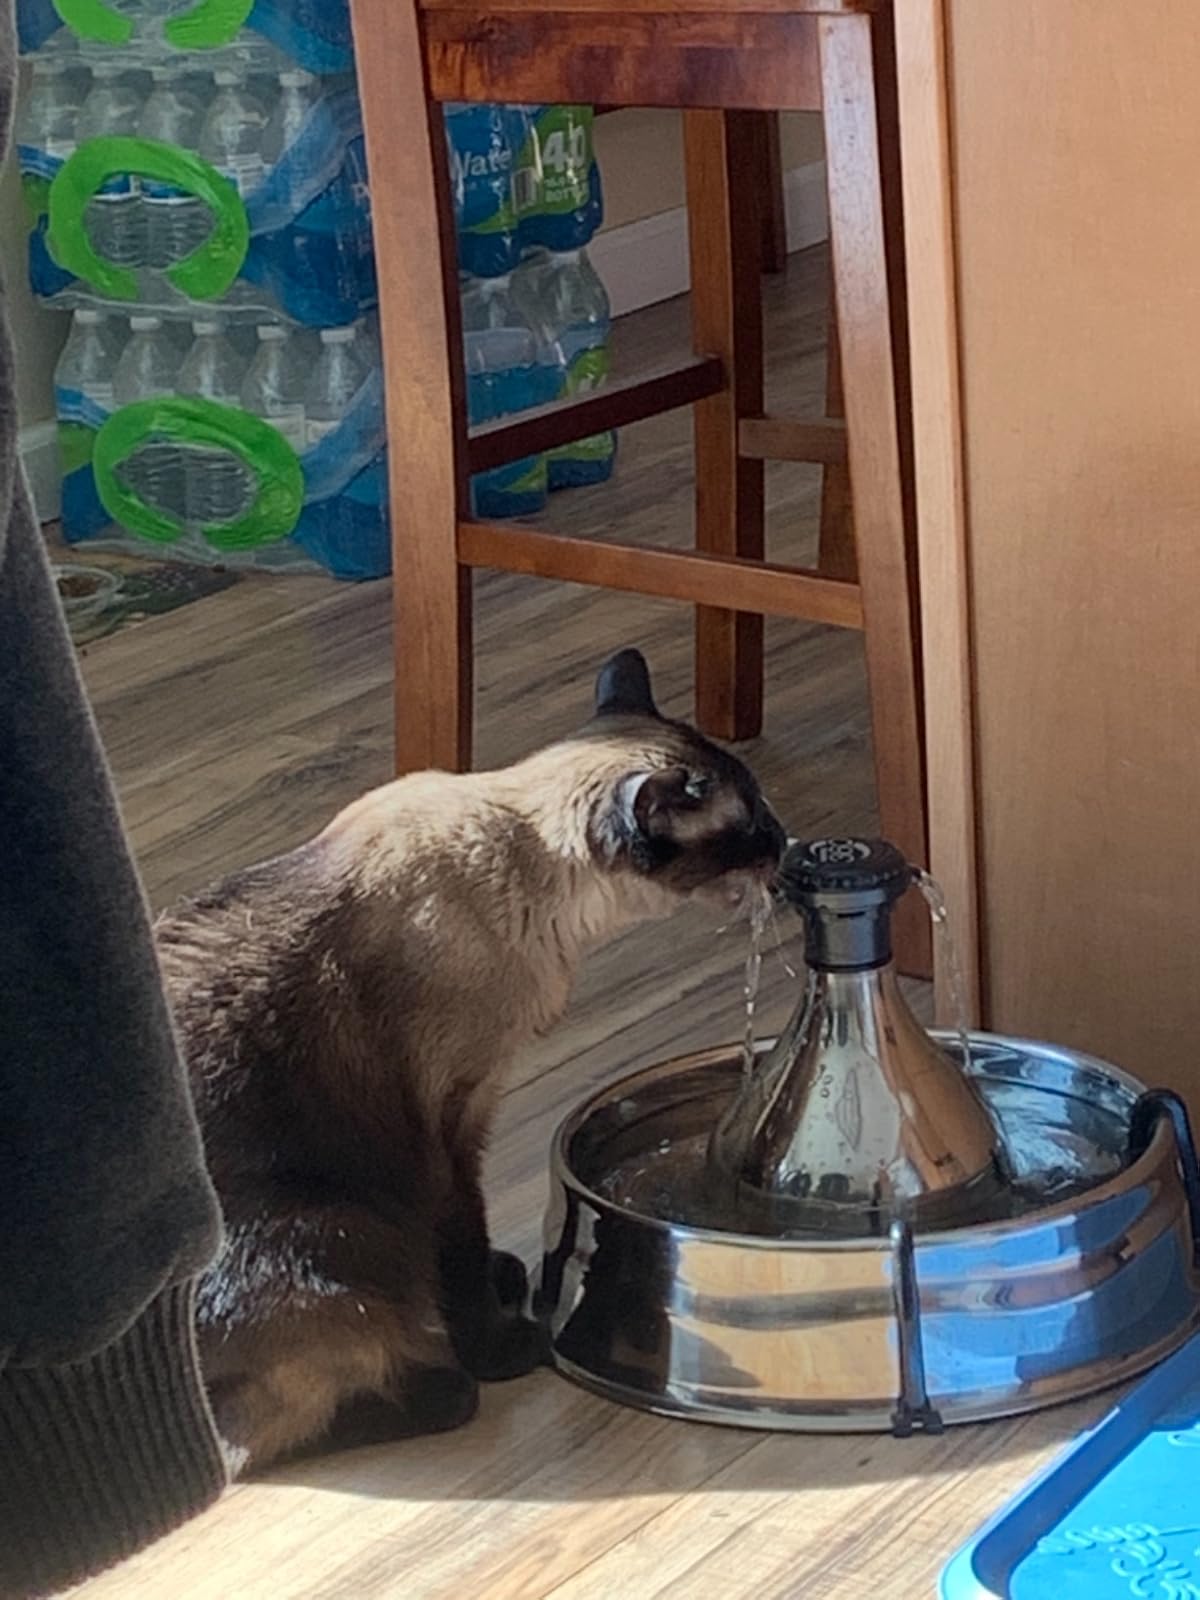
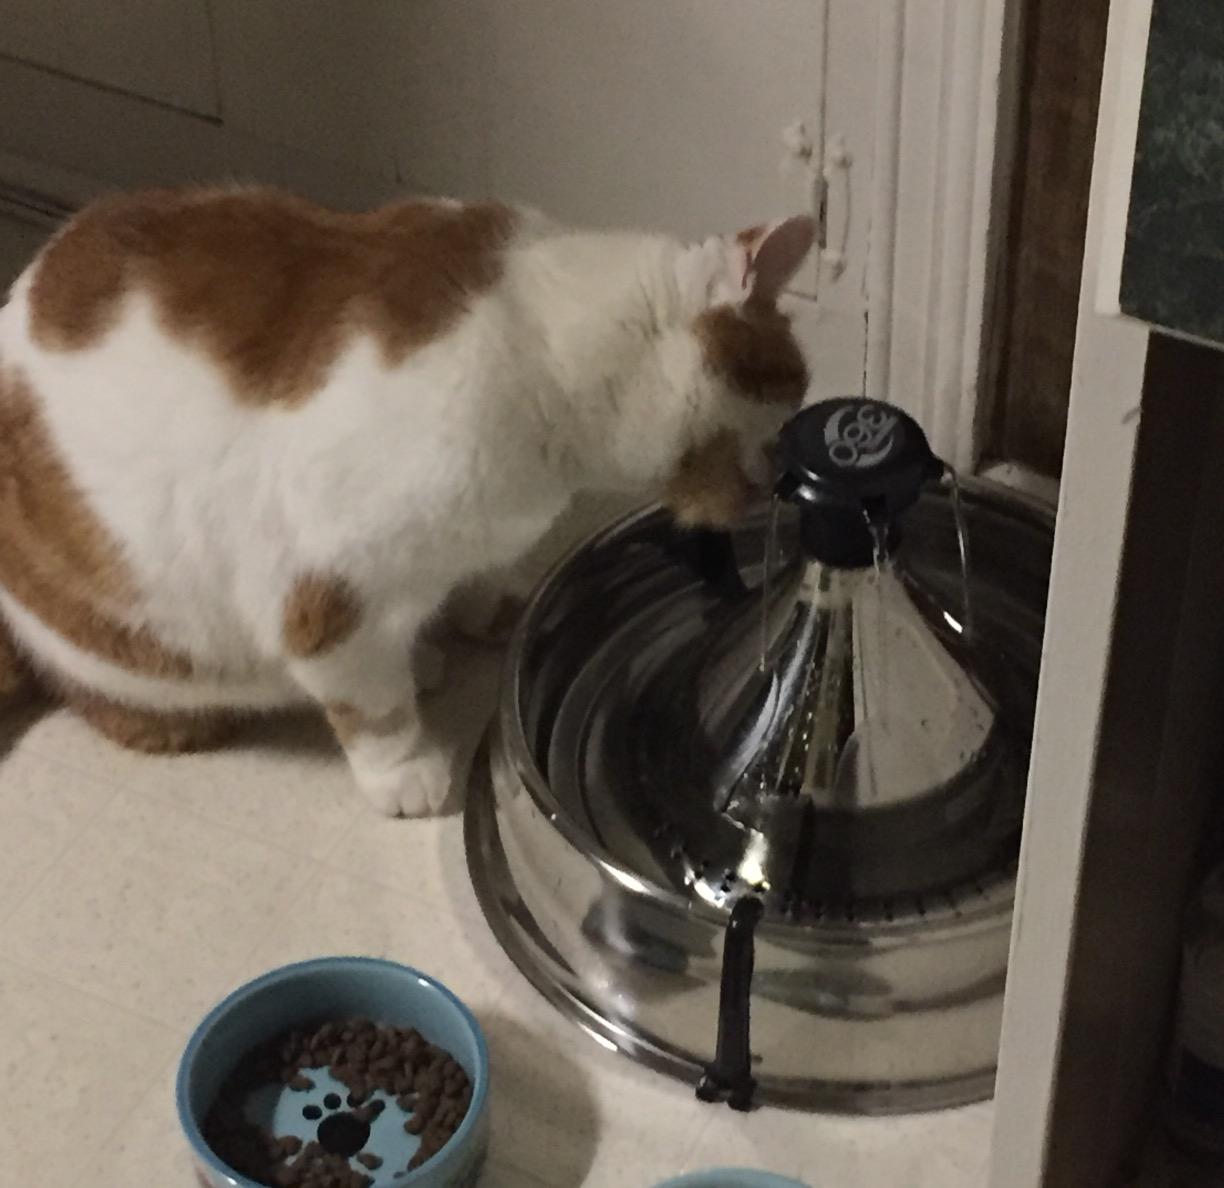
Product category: items_bowl
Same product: yes